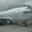
Label: airplane